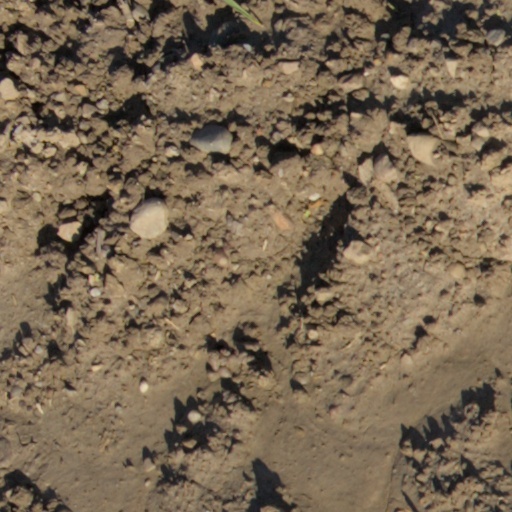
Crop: wheat